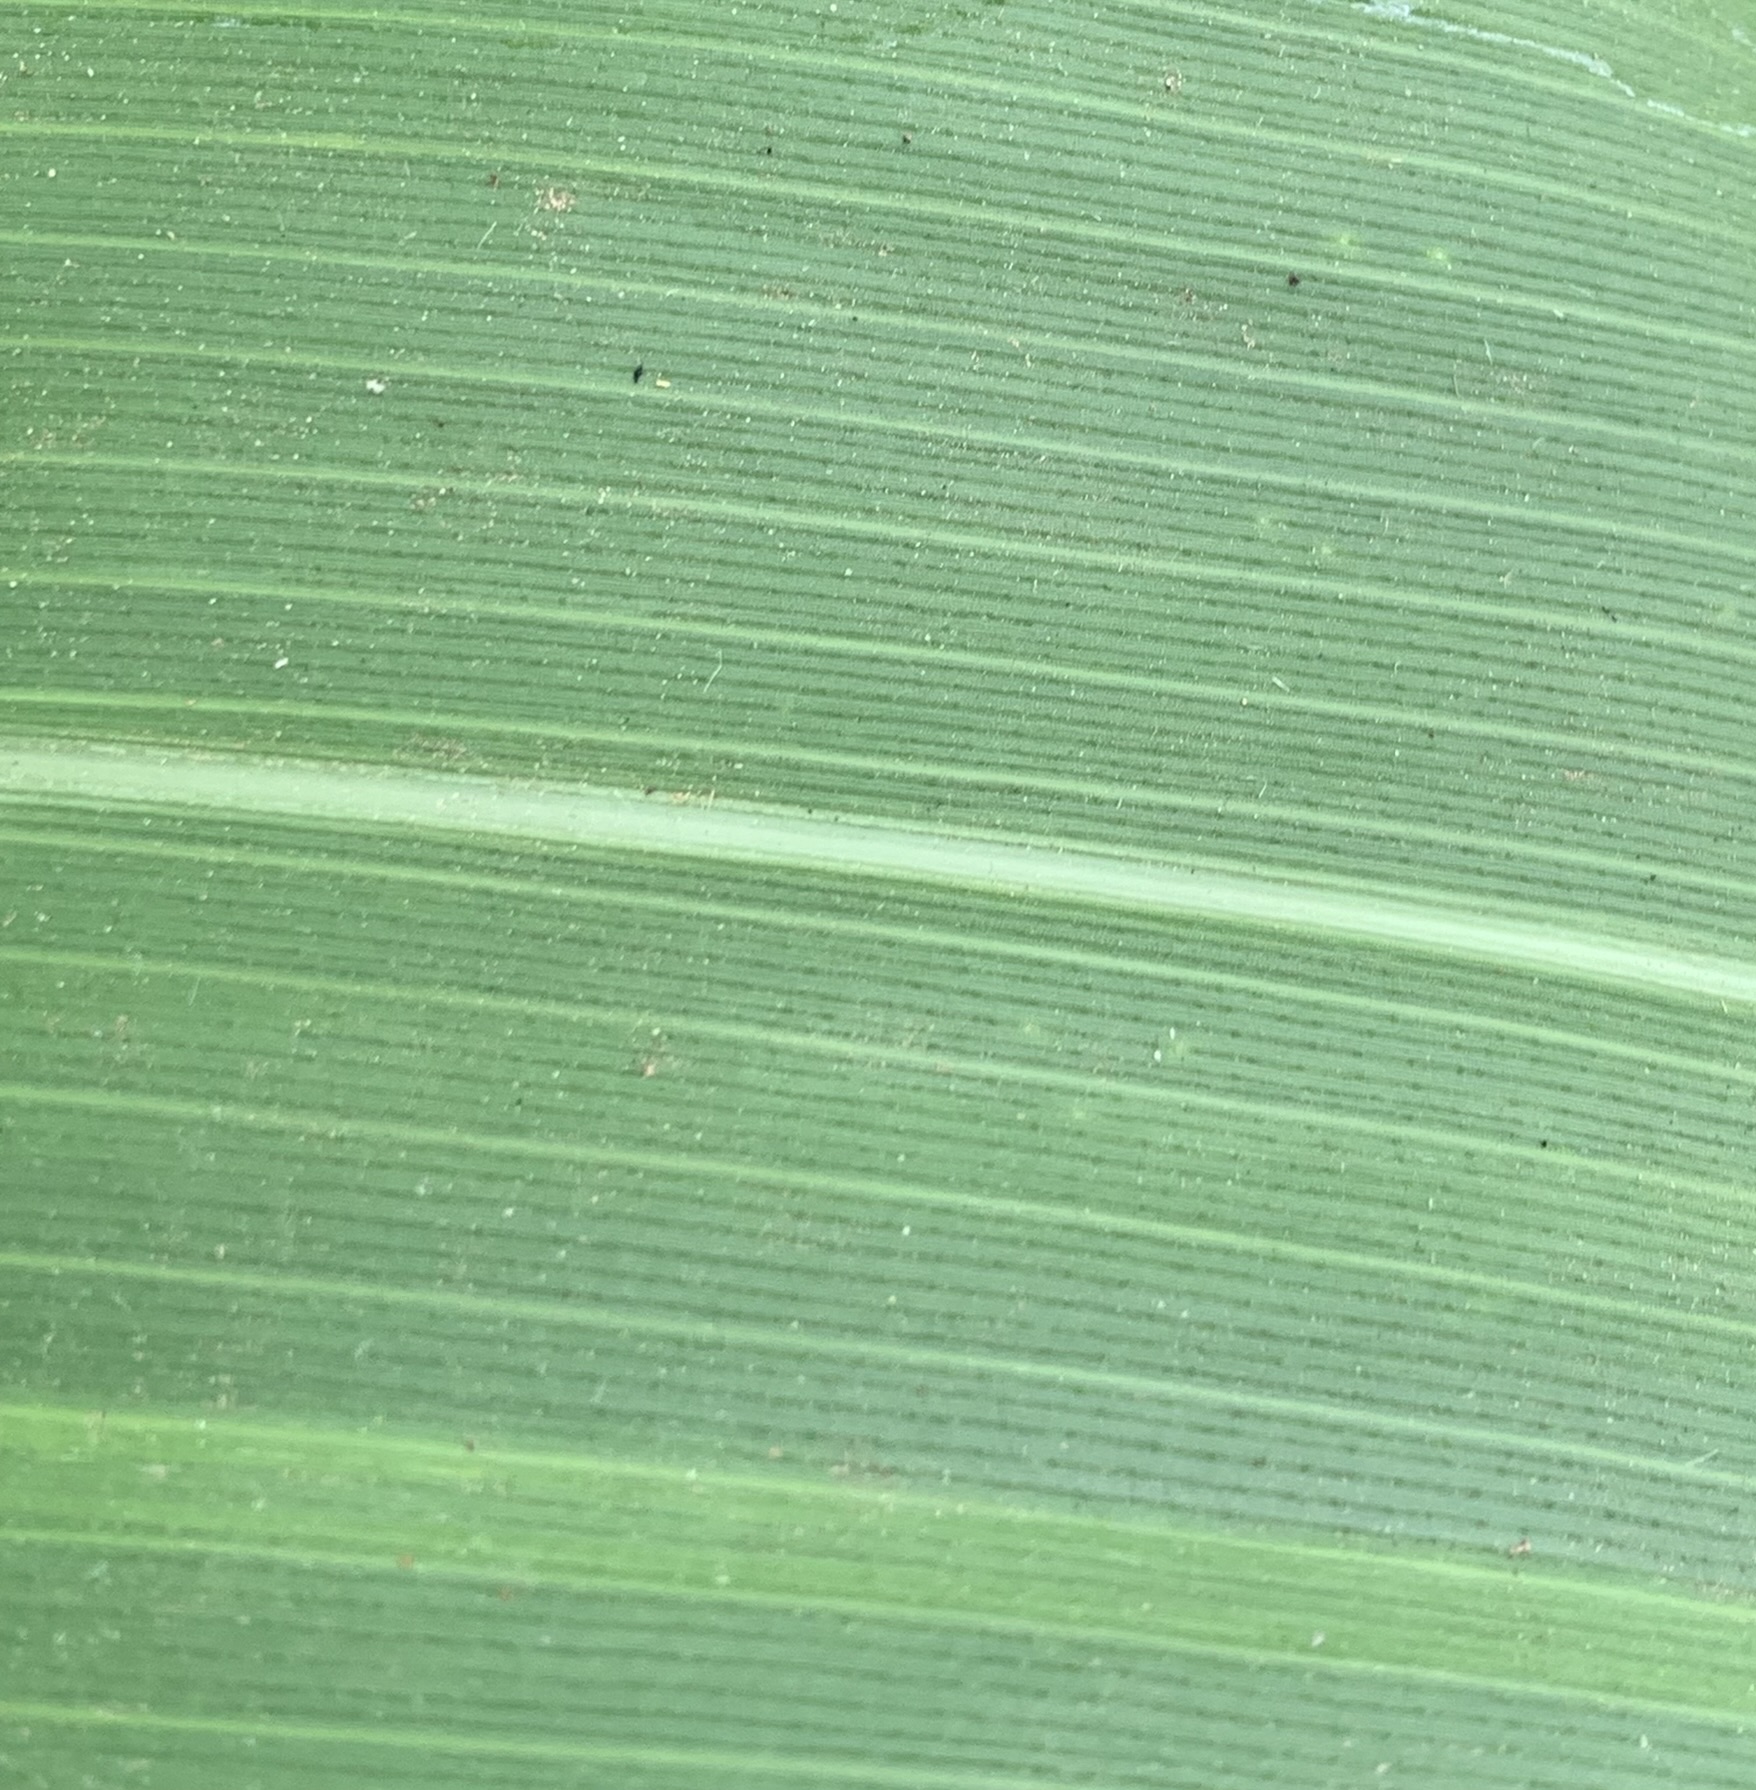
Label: Healthy